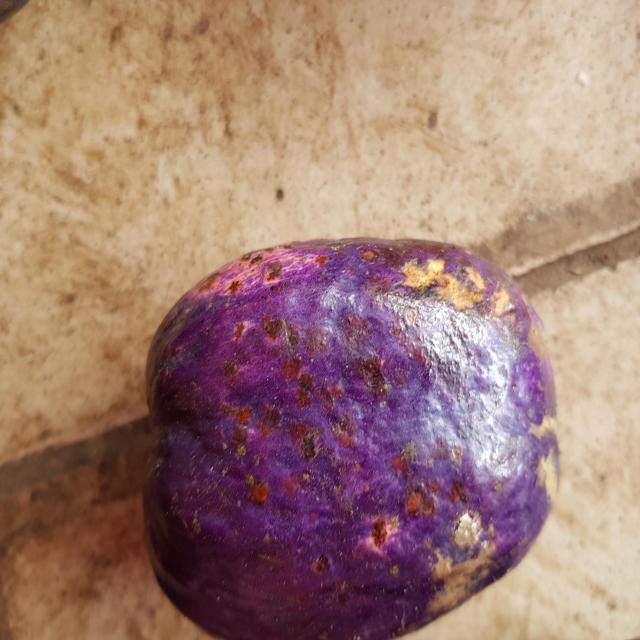
Plum grade: unaffected